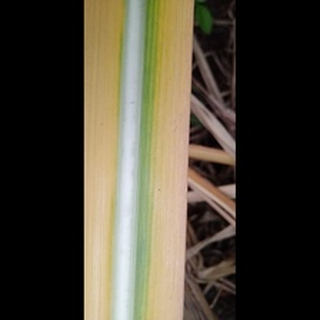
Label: sugarcane_yellow_leaf_disease